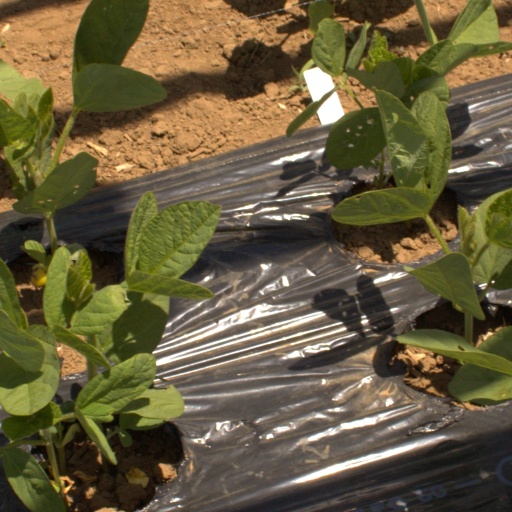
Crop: Jerusalem artichoke